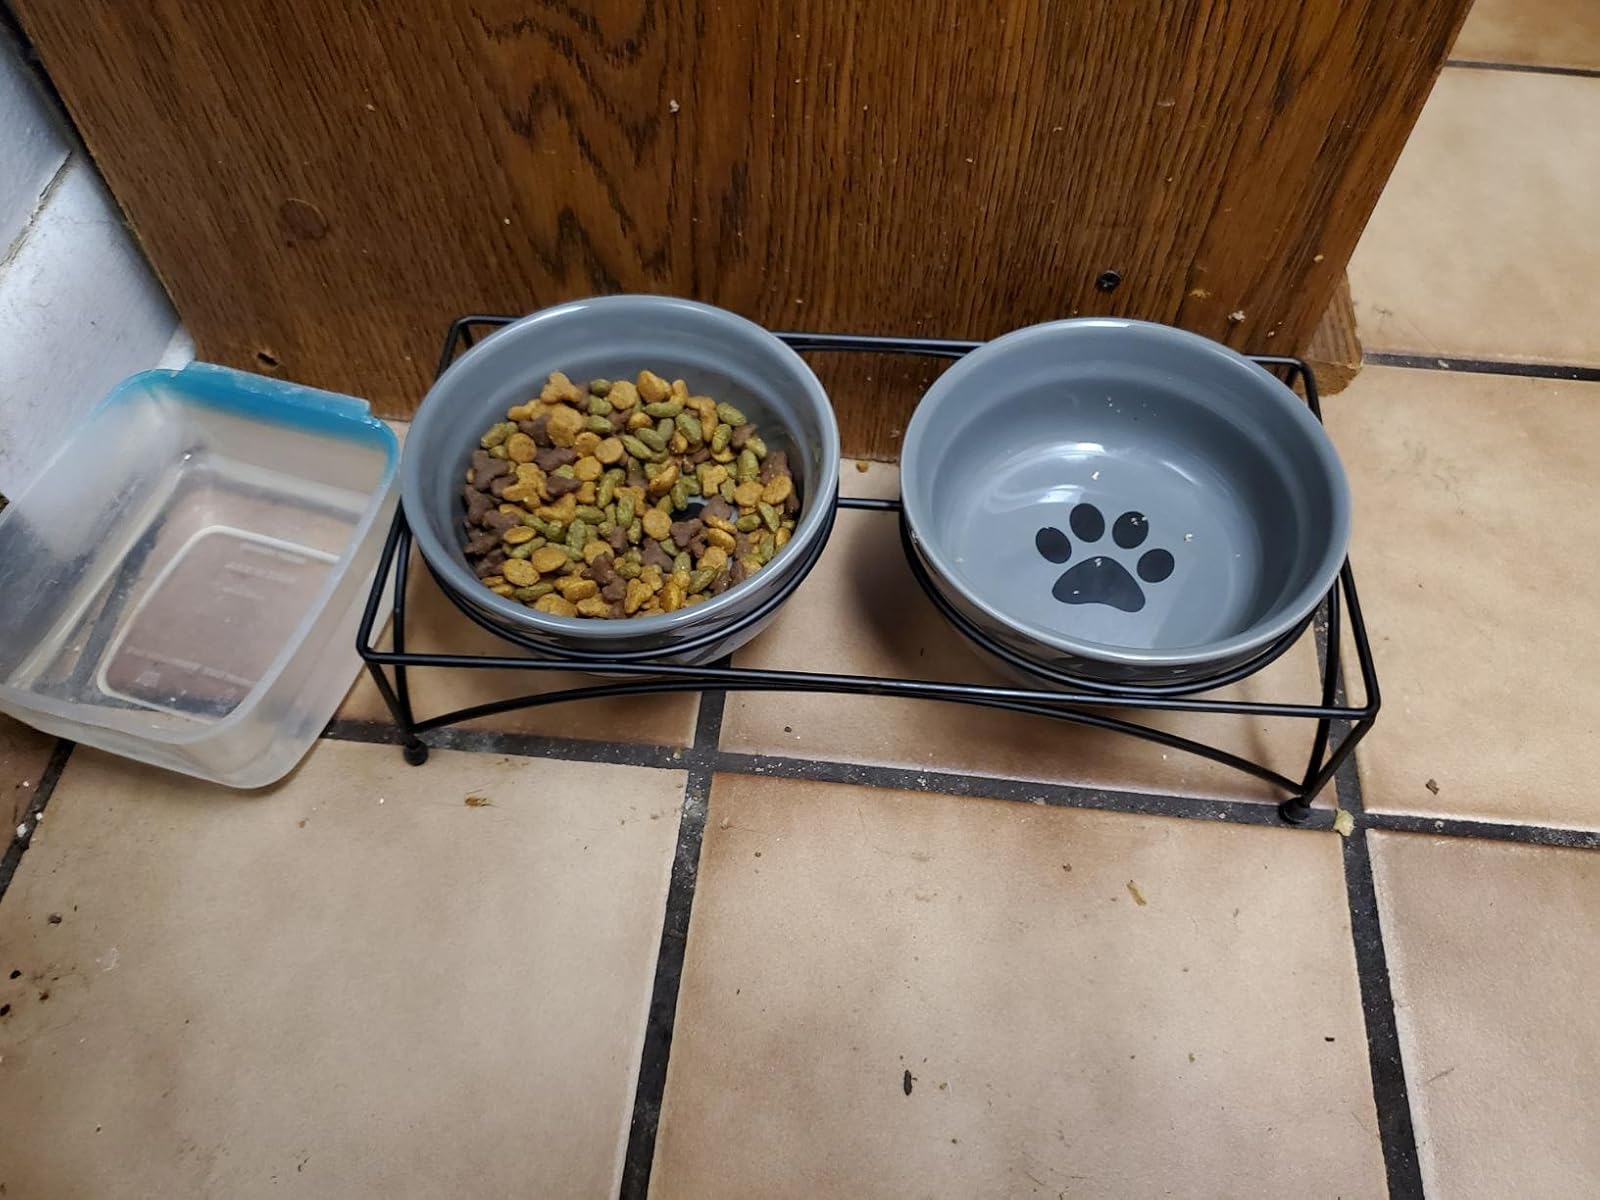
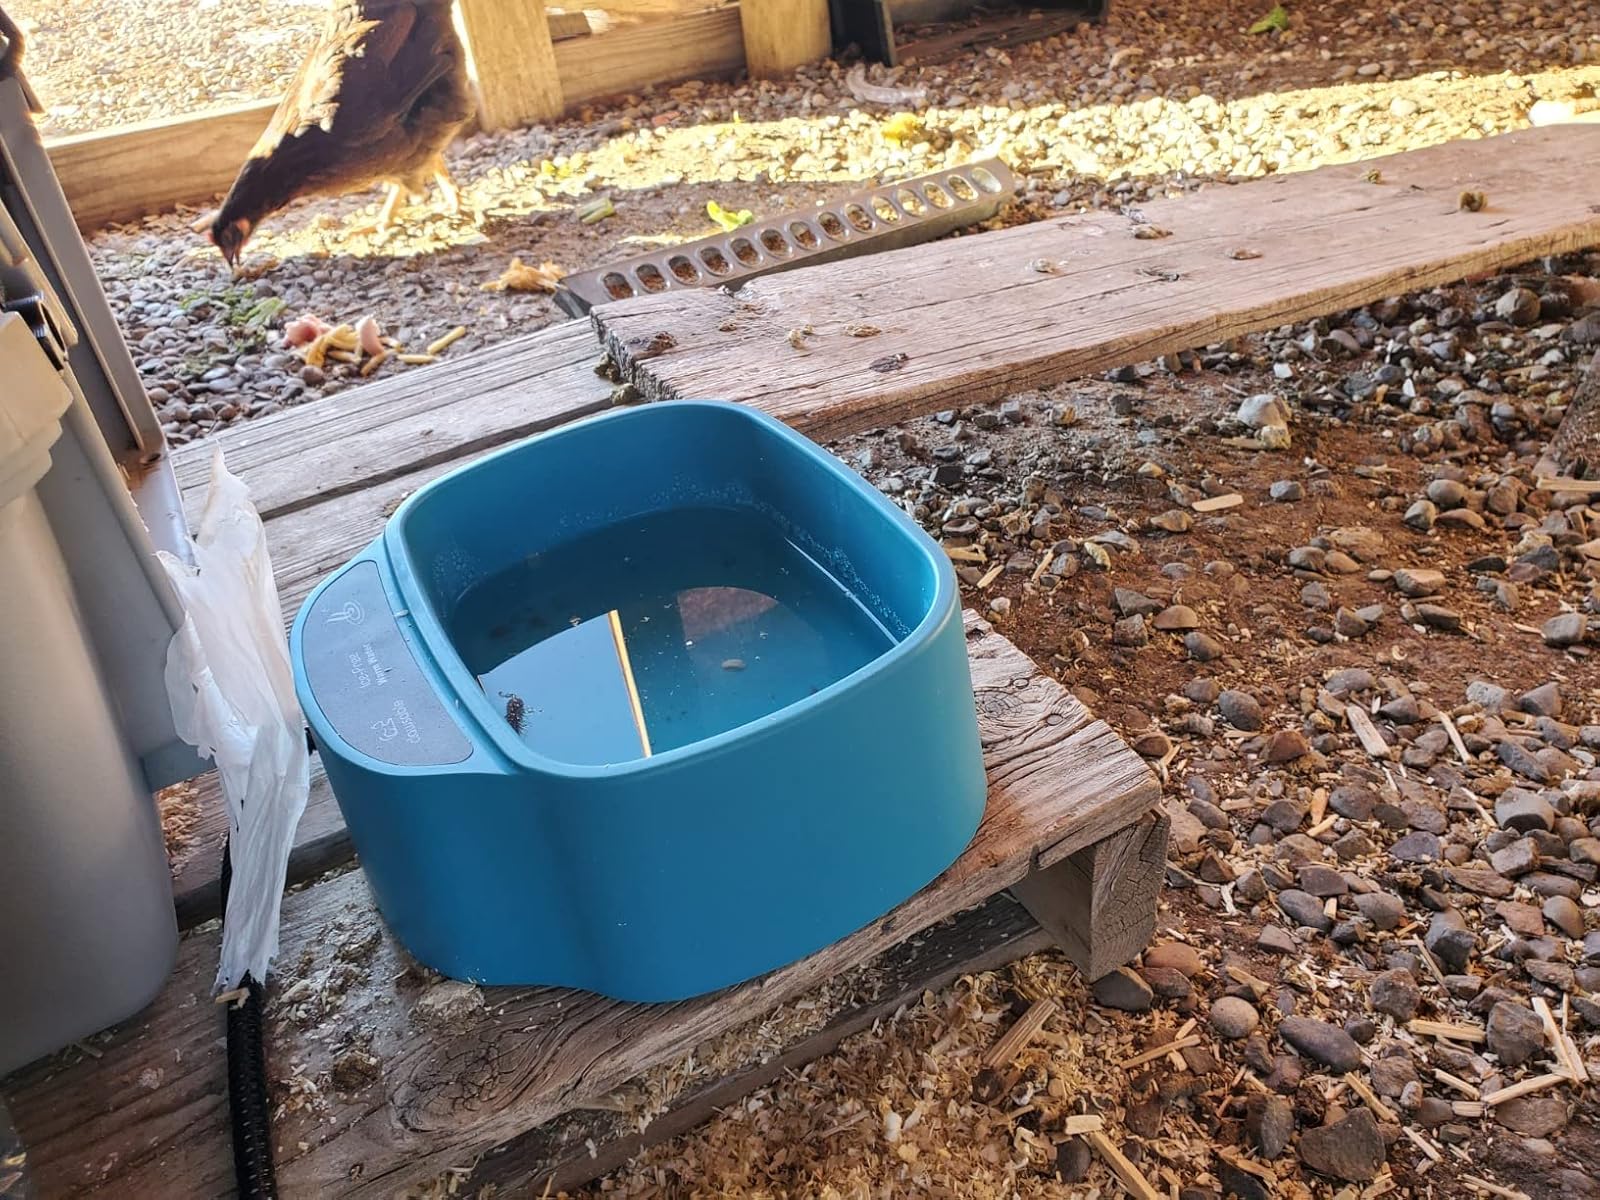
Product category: items_bowl
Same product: no